University of Europe for Applied Sciences

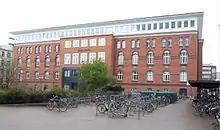
UE's Hamburg campus

htk academy is a private, state-approved vocational school that specialises in training across a variety of creative fields, including Game Creation, Communication Design, Illustration Design, 3D Animation, and, most recently, Social Media Design. It was founded in Hamburg in 1987 as the "Hamburger Technische Kunstschule". It is closely affiliated to the University of Europe for Applied Sciences, a relationship that has continued from its affiliation with the Berliner Technische Kunsthochschule (BTK) which began in 2016. htk academy's main campus is located on Paul Dessau Straße, which is in an up-and-coming area of Hamburg, Bahrenfeld. Like BTK, HTK was bought by Laureate Education in 2011. It was subsequently acquired by Global University Systems in 2018 at the same time the company purchased the University of Applied Sciences Europe.